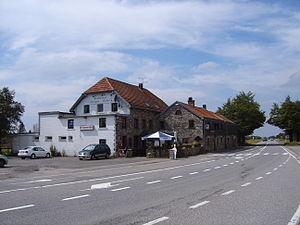
Baraque Michel, Hautes Fagnes, Belgique.
La route nationale 68 est une route nationale de Belgique qui relie Eynatten, au niveau de la frontière allemande, à Deiffelt, au niveau de la frontière luxembourgeoise. Celle-ci est prolongée à la frontière allemande par la Bundesstraße 57 en direction d'Aix-la-Chapelle et par la route nationale 7 à la frontière luxembourgeoise. Elle fait partie de l'itinéraire de la route européenne 421 reliant Aix-la-Chapelle à Luxembourg.
La Baraque Michel est un lieu-dit du plateau des Hautes Fagnes. Contrairement à la croyance générale, ce n'est pas le deuxième point le plus haut de la Belgique et de la Région wallonne, malgré ses 674 mètres d'altitude. En effet, le deuxième point le plus haut de la Belgique et de la Région wallonne se trouve le long de la frontière allemande, près du lieu-dit Weisser Stein, commune de Bullange, au bord de la route allemande B265 qui longe la frontière entre Losheimergraben et Hollerath.